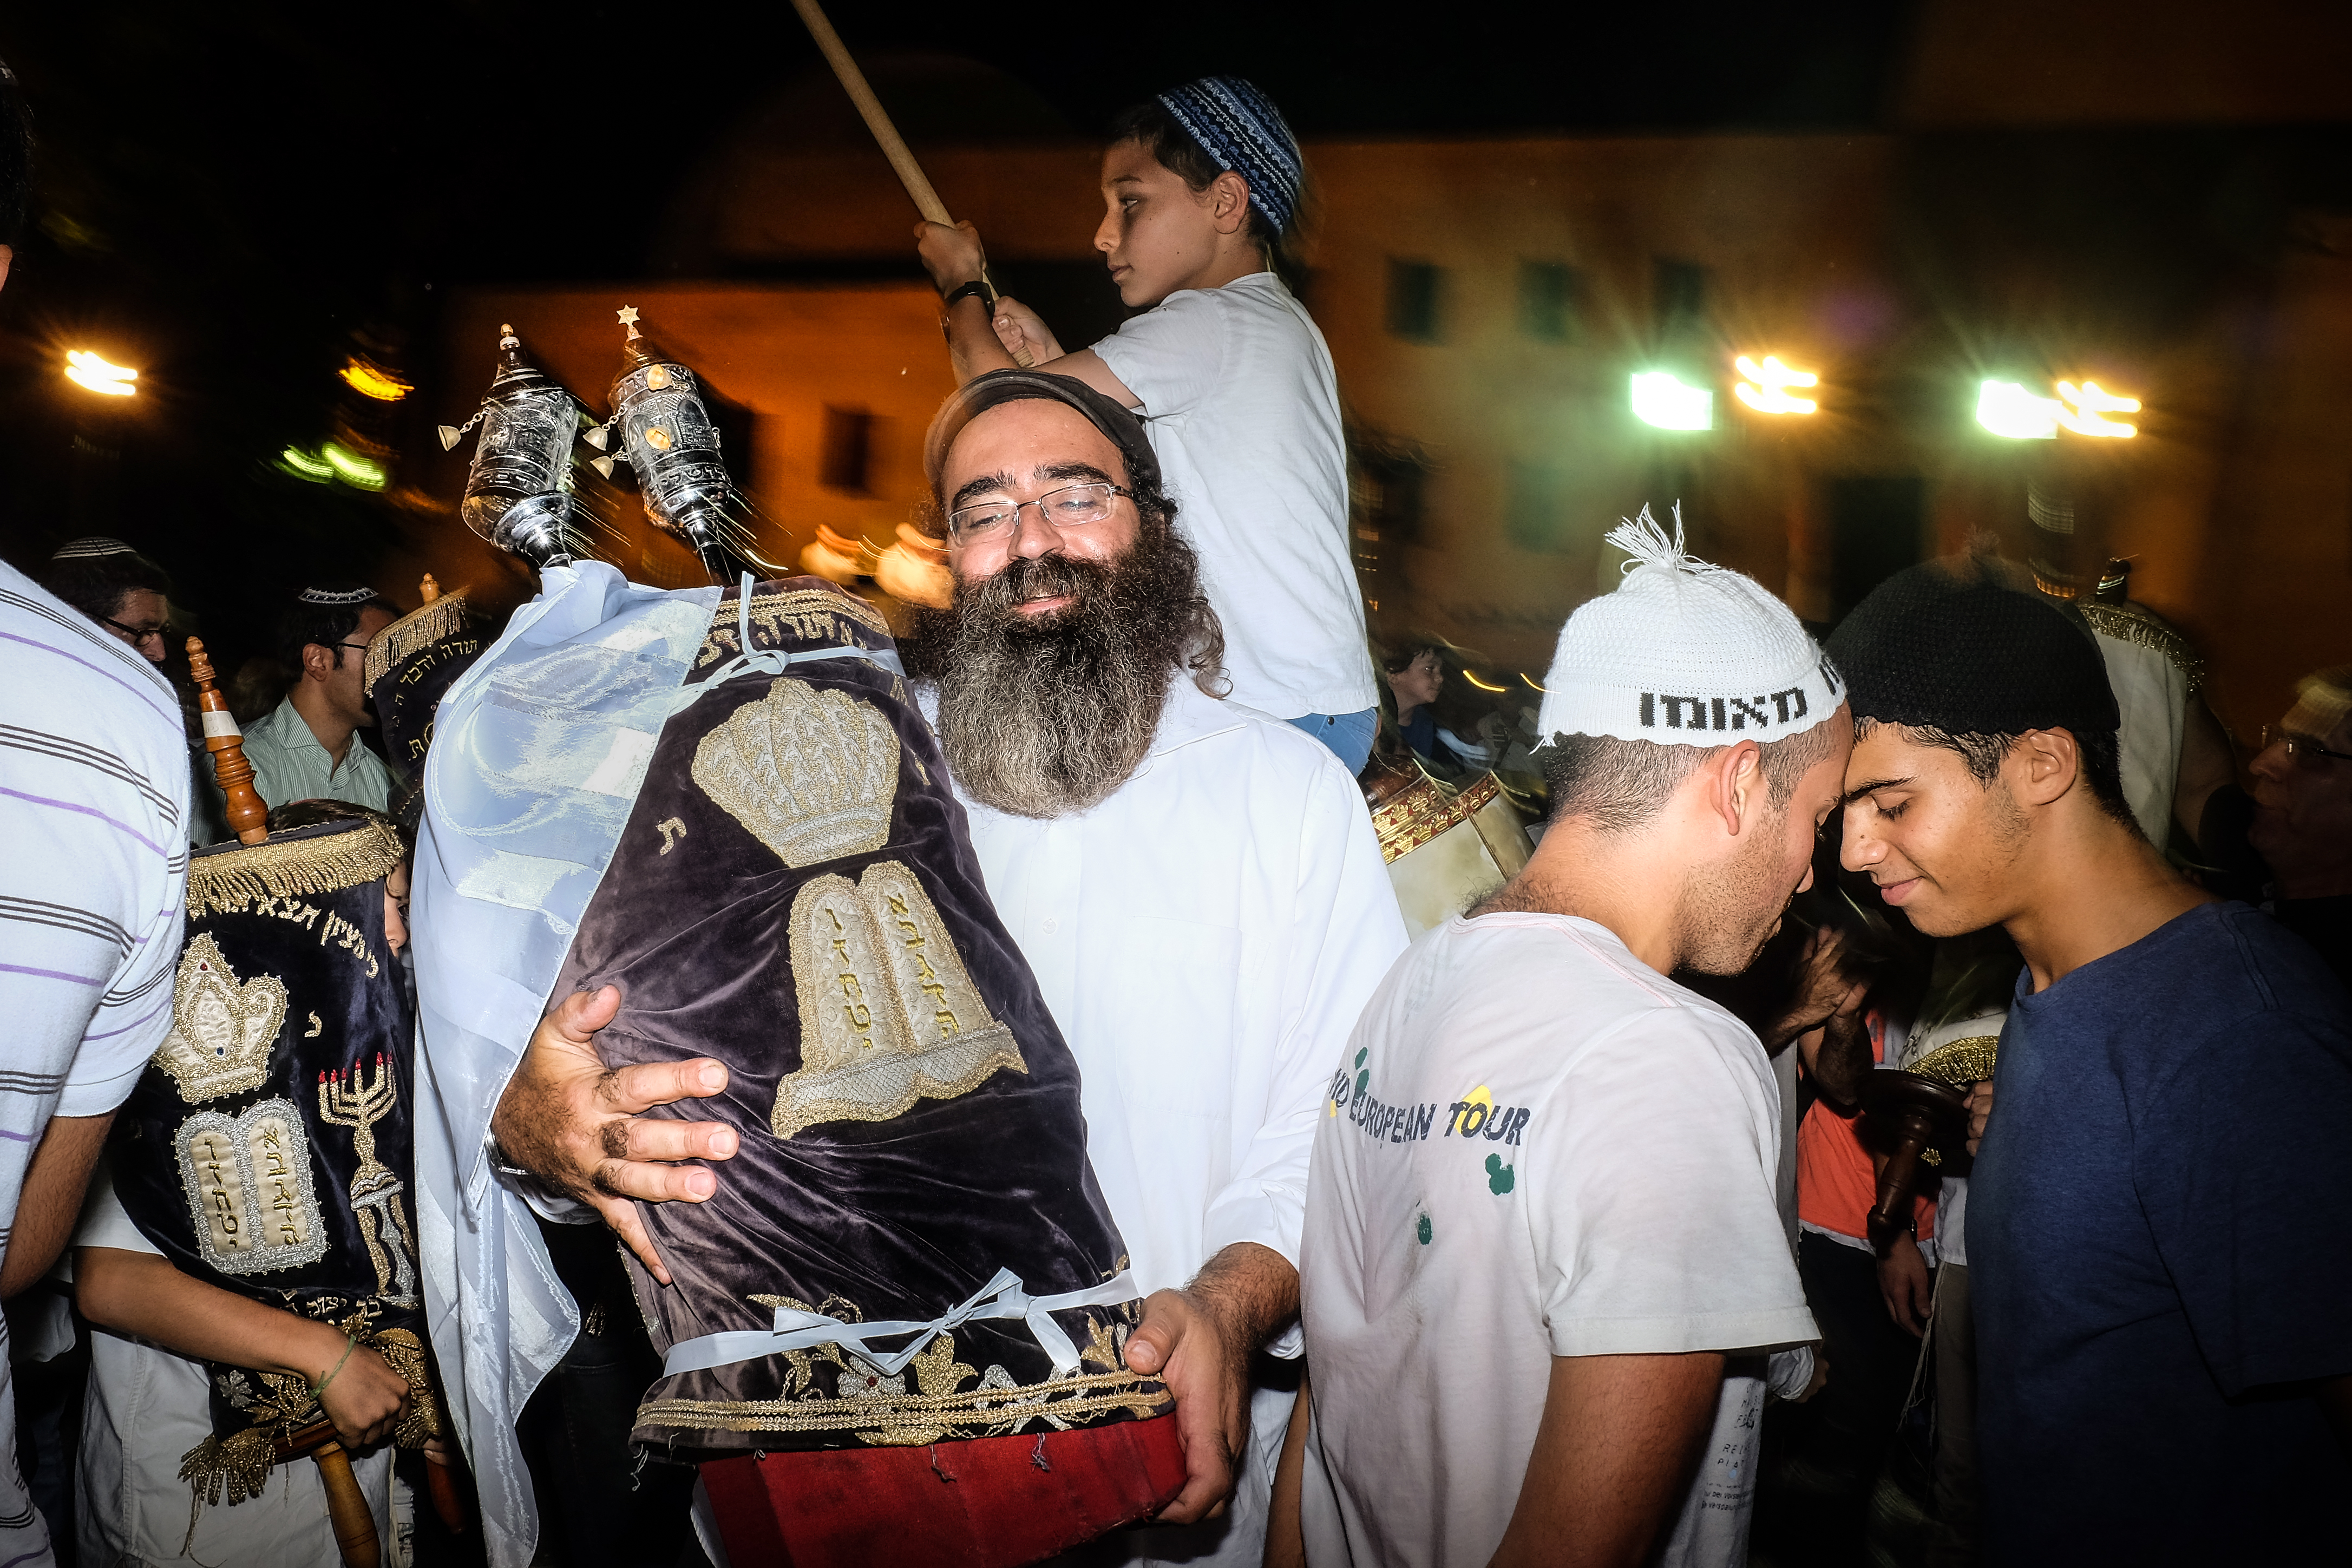
music, street, crowd, celebration, fujifilm, carnival, musician, bible, streetphotography, festival, joy, dancing, x100s, israel, torah, sukkot, simchattorah, rejoicing, jewish, shminiazeret, bookofbible, social group